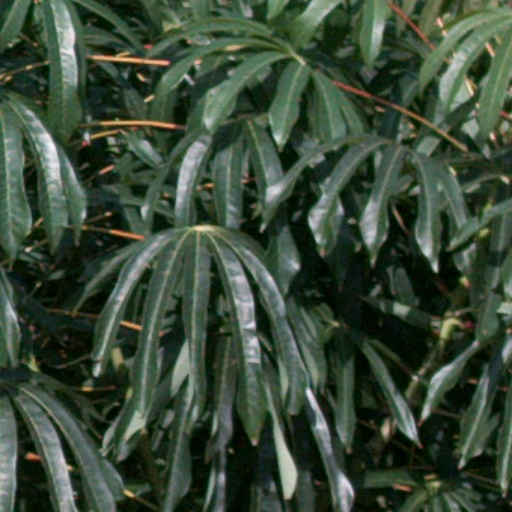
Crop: cassava